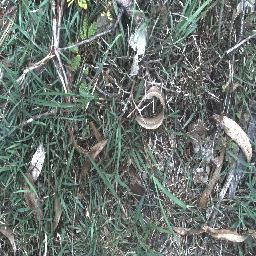
Label: negative